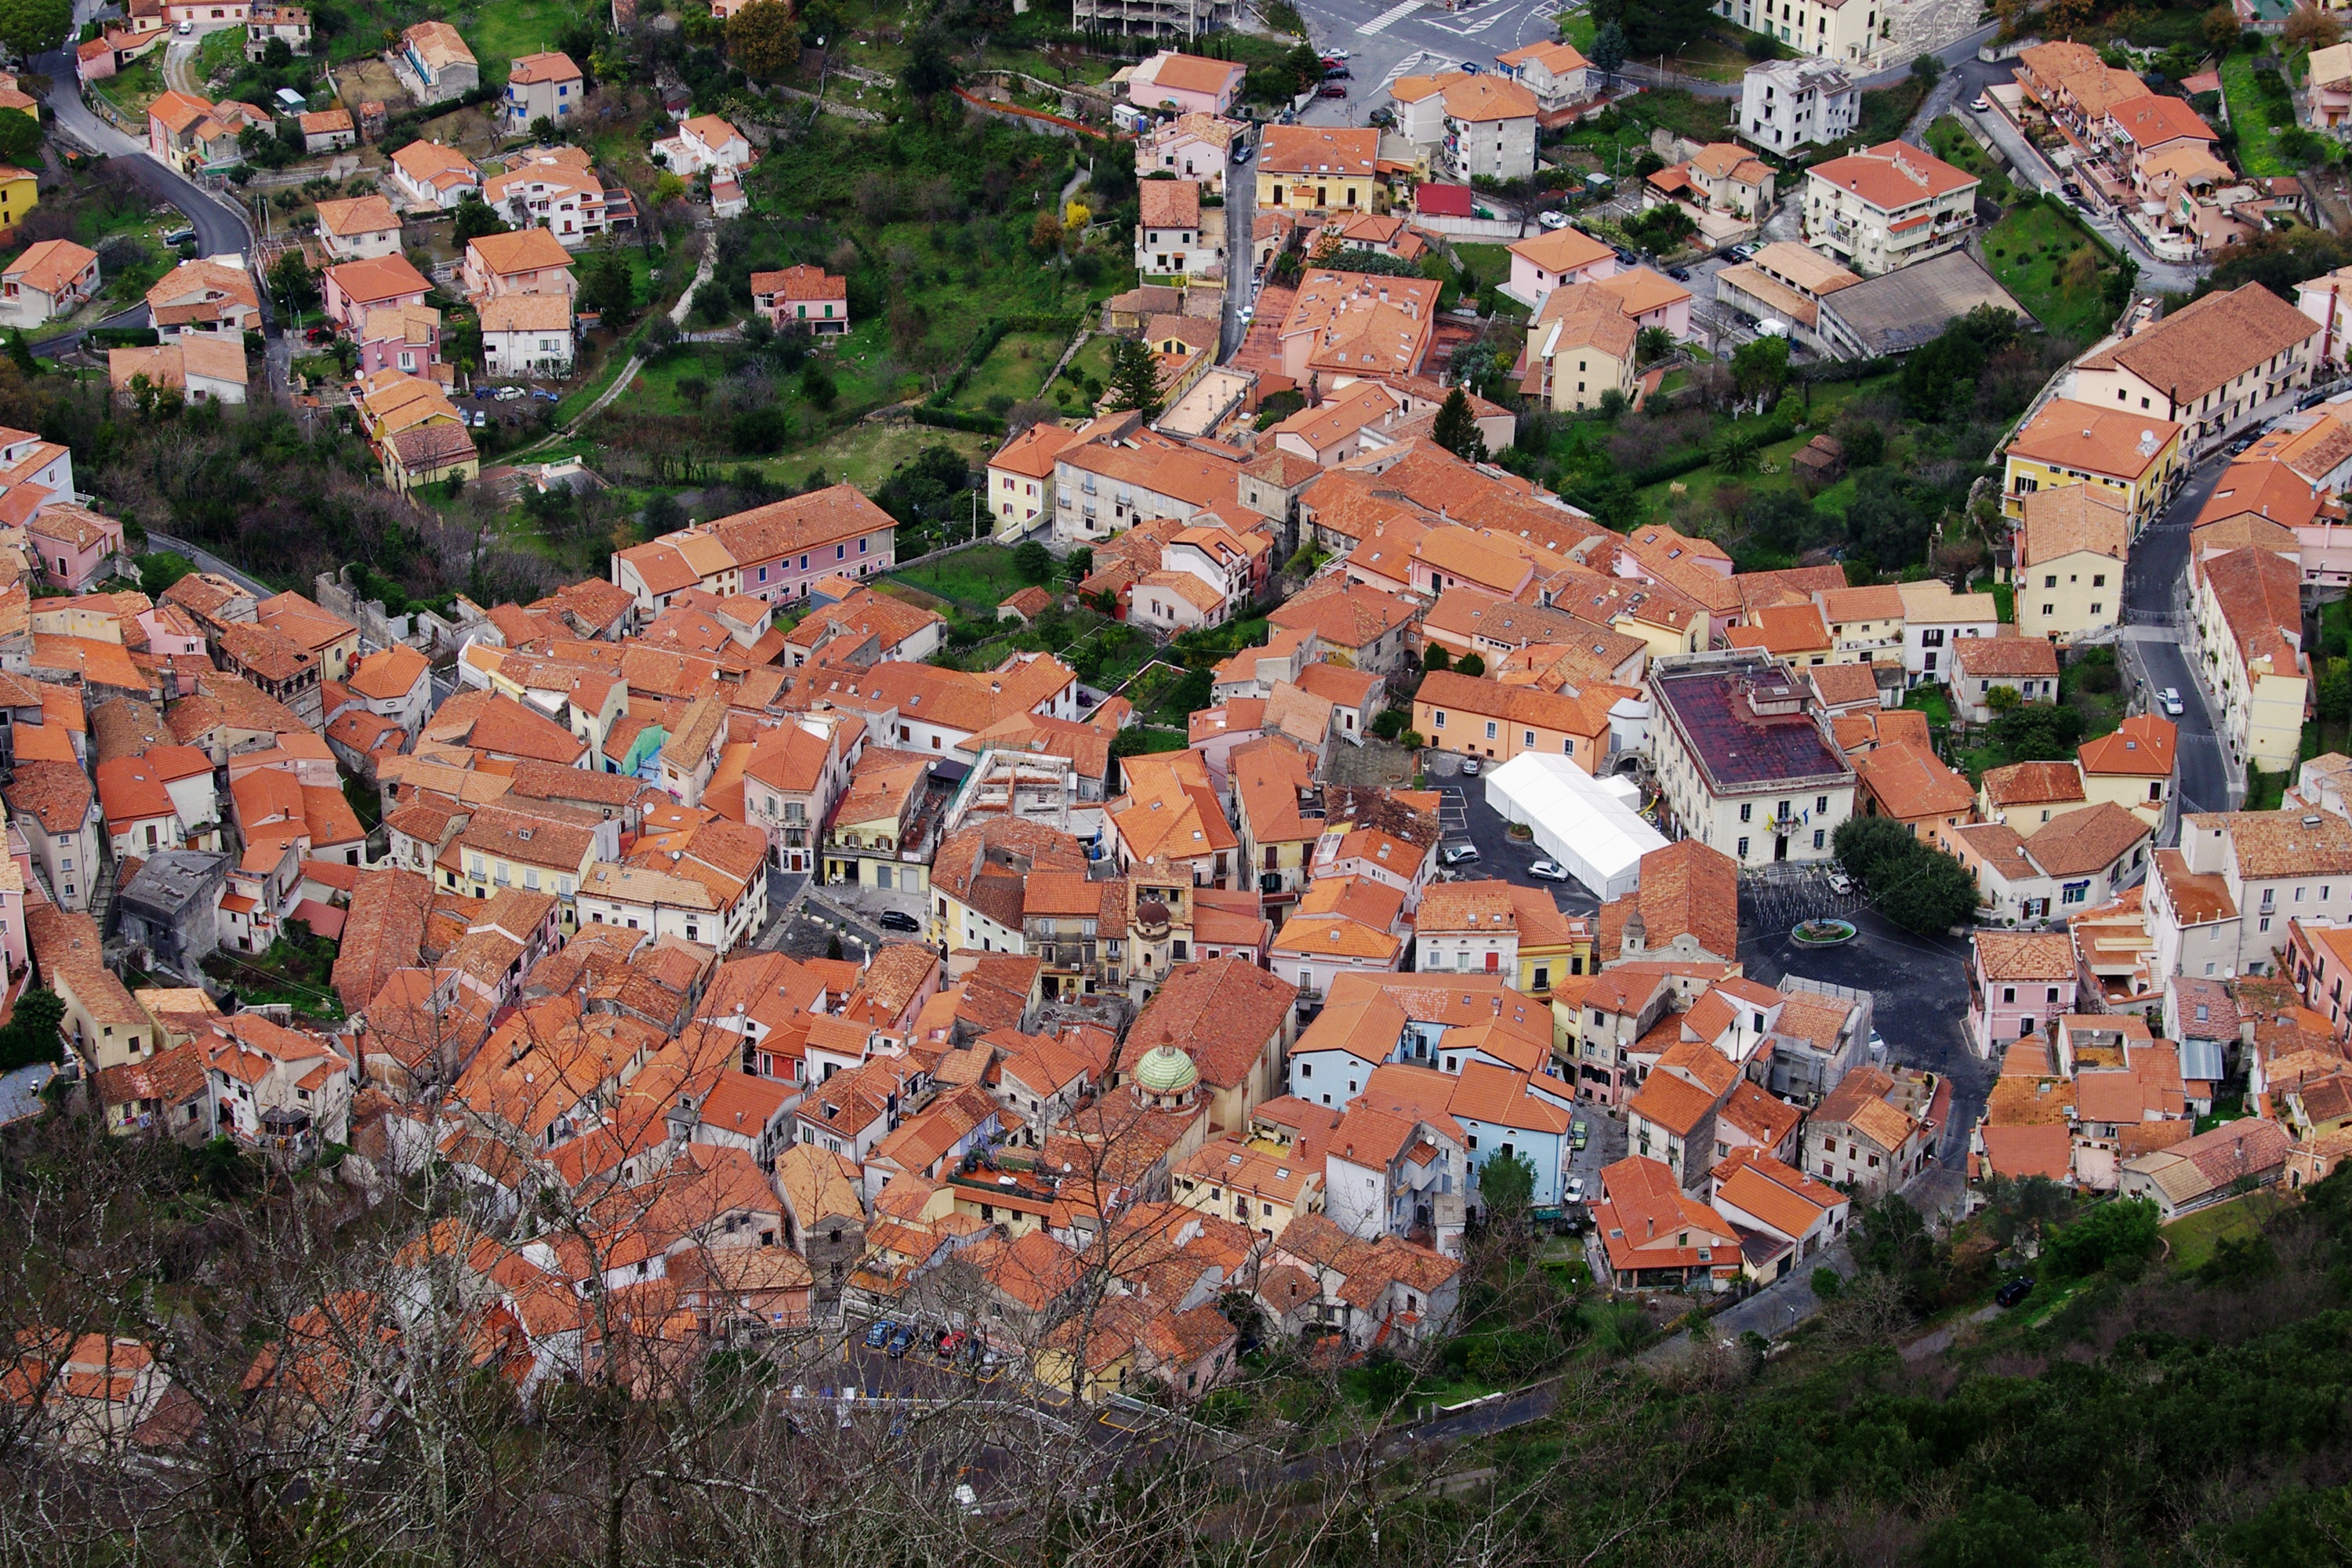
landscape, tree, sky, house, town, city, village, suburb, italy, tourism, houses, basilicata, roofs, neighbourhood, mountain village, bird's eye view, historical centre, borgo, aerial photography, urban area, residential area, maratea